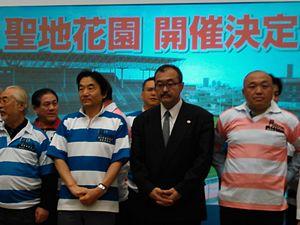
Toshiyuki Hayashi, né le 8 février 1960 à Tokushima, est un ancien joueur japonais de rugby à XV. Il a joué au poste de pilier ou de deuxième ligne. Il a évolué avec l'équipe de Kobe Steel en Tournoi national des sociétés entre 1982 et 1995. Il mesure 1,84 m pour 103 kg.